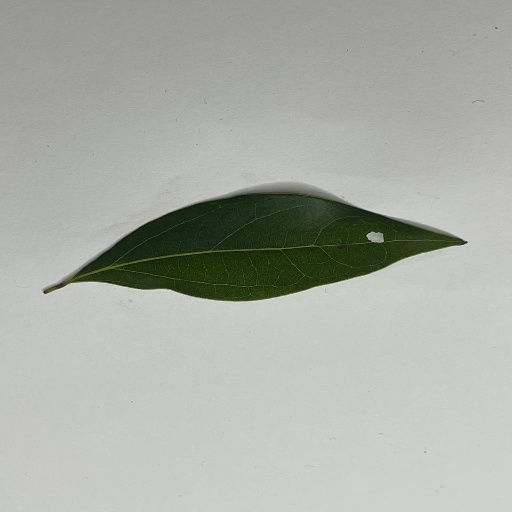
Species: Camphor
Leaf condition: Healthy Leaf